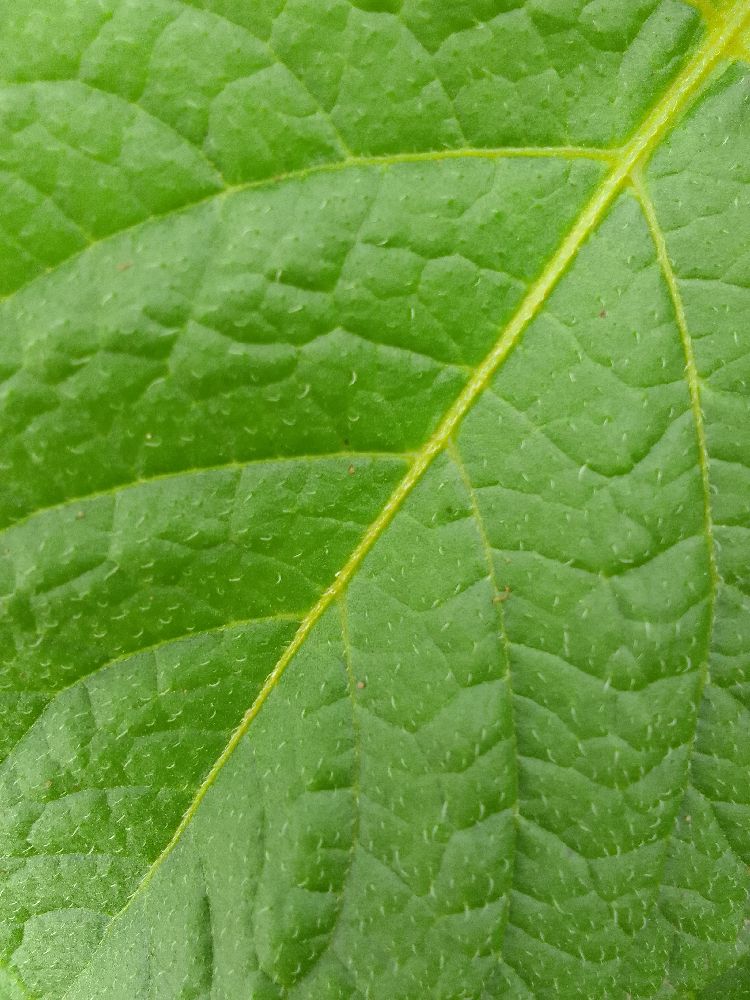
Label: Healthy